Political debates about the United States federal budget

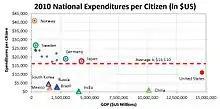
Comparison of National Spending Per Citizen for the 20 Largest Economies

Comparison of tax rates around the world is difficult and somewhat subjective. Tax laws in most countries are extremely complex, and tax burden falls differently on different groups in each country and sub-national units (states, counties and municipalities) and the types of services rendered through those taxes are also different.